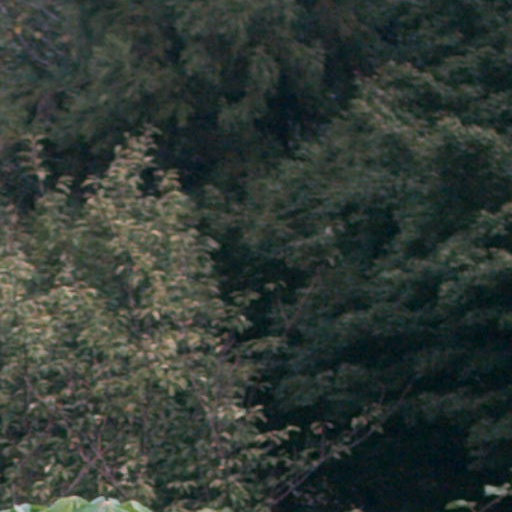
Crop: cassava